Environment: real
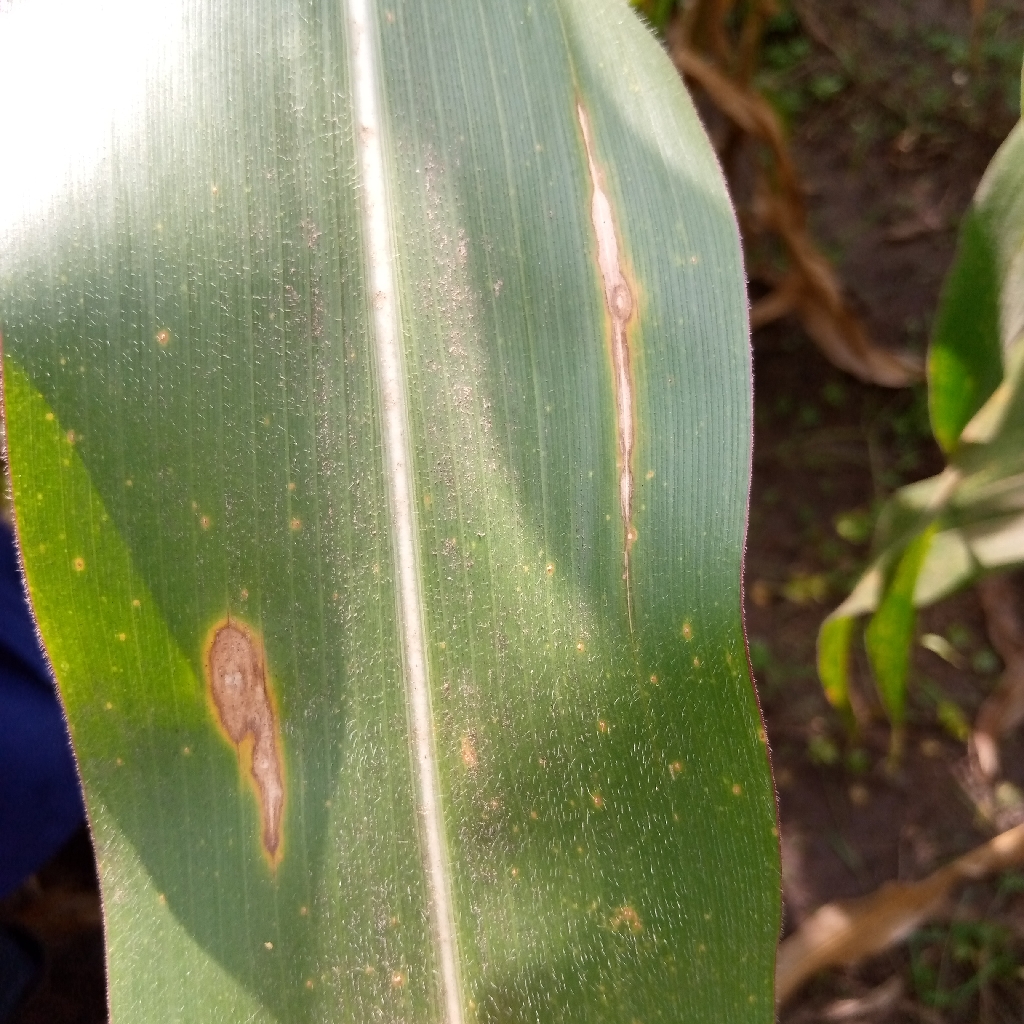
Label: northern_corn_leaf_blight